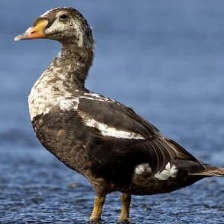
Species: KING EIDER
Scientific name: SOMATERIA SPECTABILIS
ImageNet parent category: drake